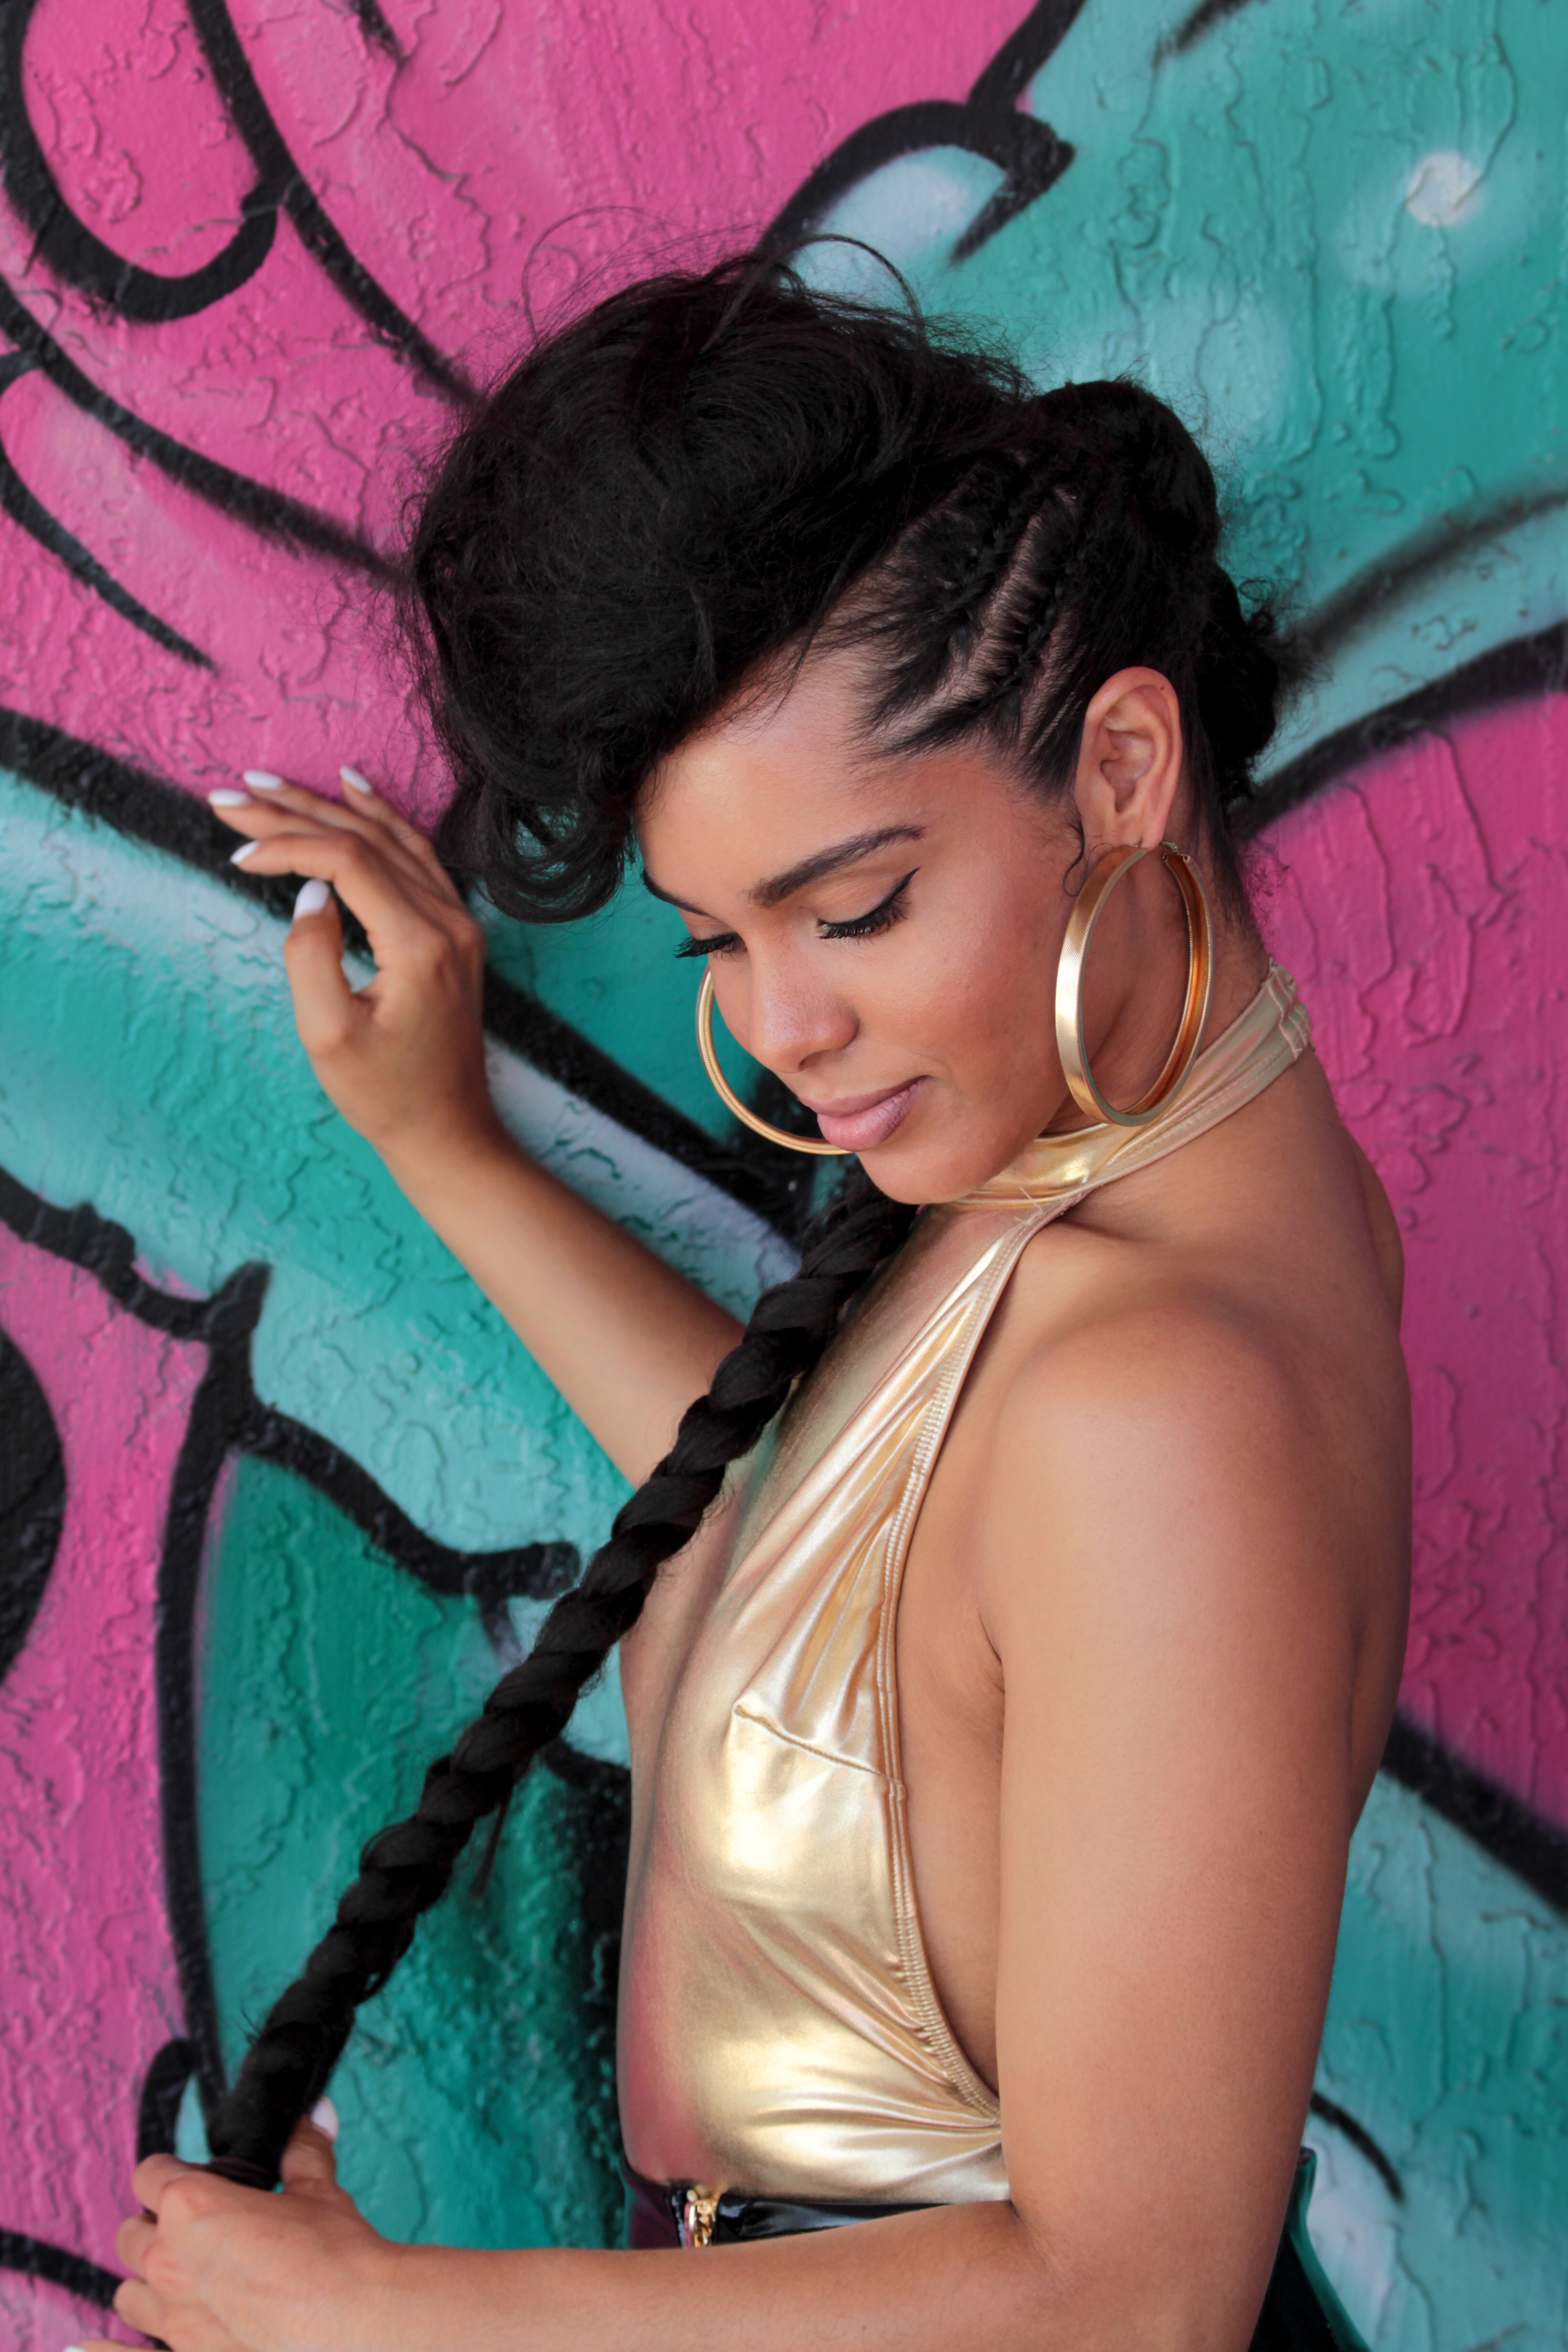
hand, person, girl, woman, photography, leg, model, color, fashion, clothing, lady, mouth, human body, black hair, eye, skin, beauty, image, organ, interaction, abdomen, photo shoot, art model